National Institute of Technology, Tiruchirappalli

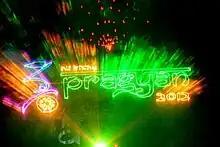
Laser show during Pragyan (festival) 2012

The Council of NITSER (formerly NIT Council) is the governing institution of NIT Trichy, and it includes the minister-in-charge of technical education in the Central Government, the chairmen and the directors of all the NITs, the chairman of the University Grants Commission, the director-general of the Council of Scientific and Industrial Research, the directors of other selected central institutions of repute, members of Parliament, the joint council secretary of the Ministry of Education, nominees of the Central Government, the All India Council for Technical Education, and the visitor.